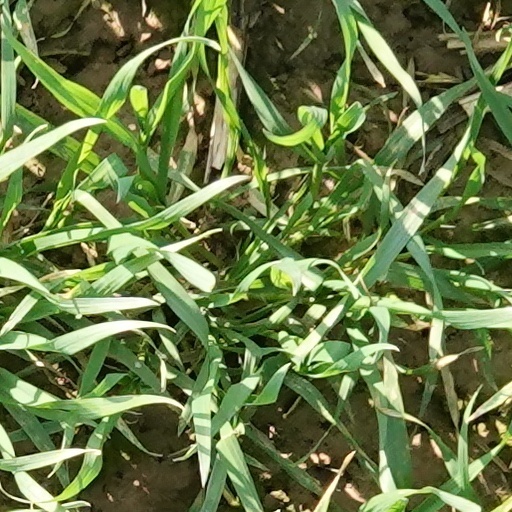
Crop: wheat